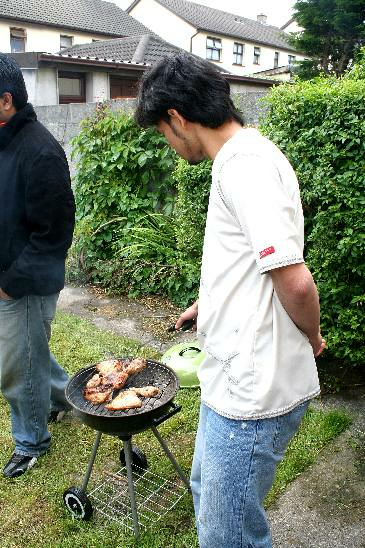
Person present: Yes